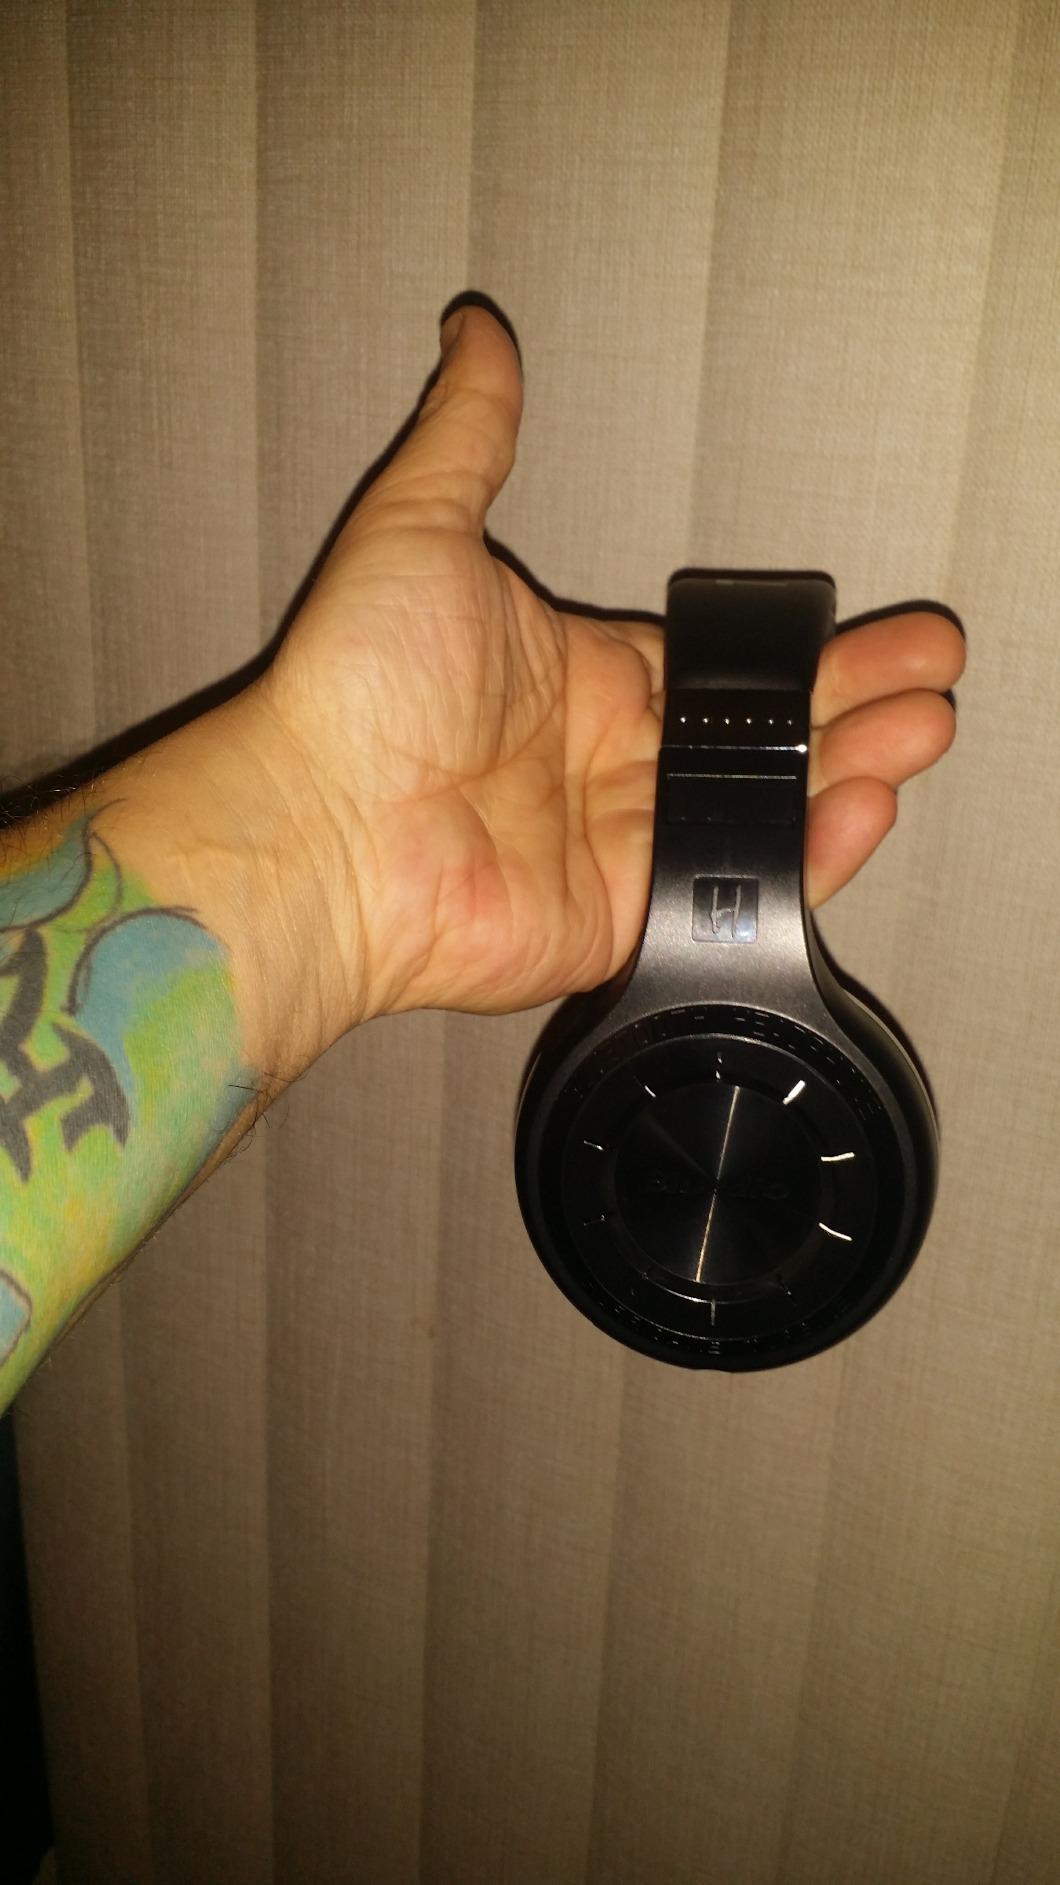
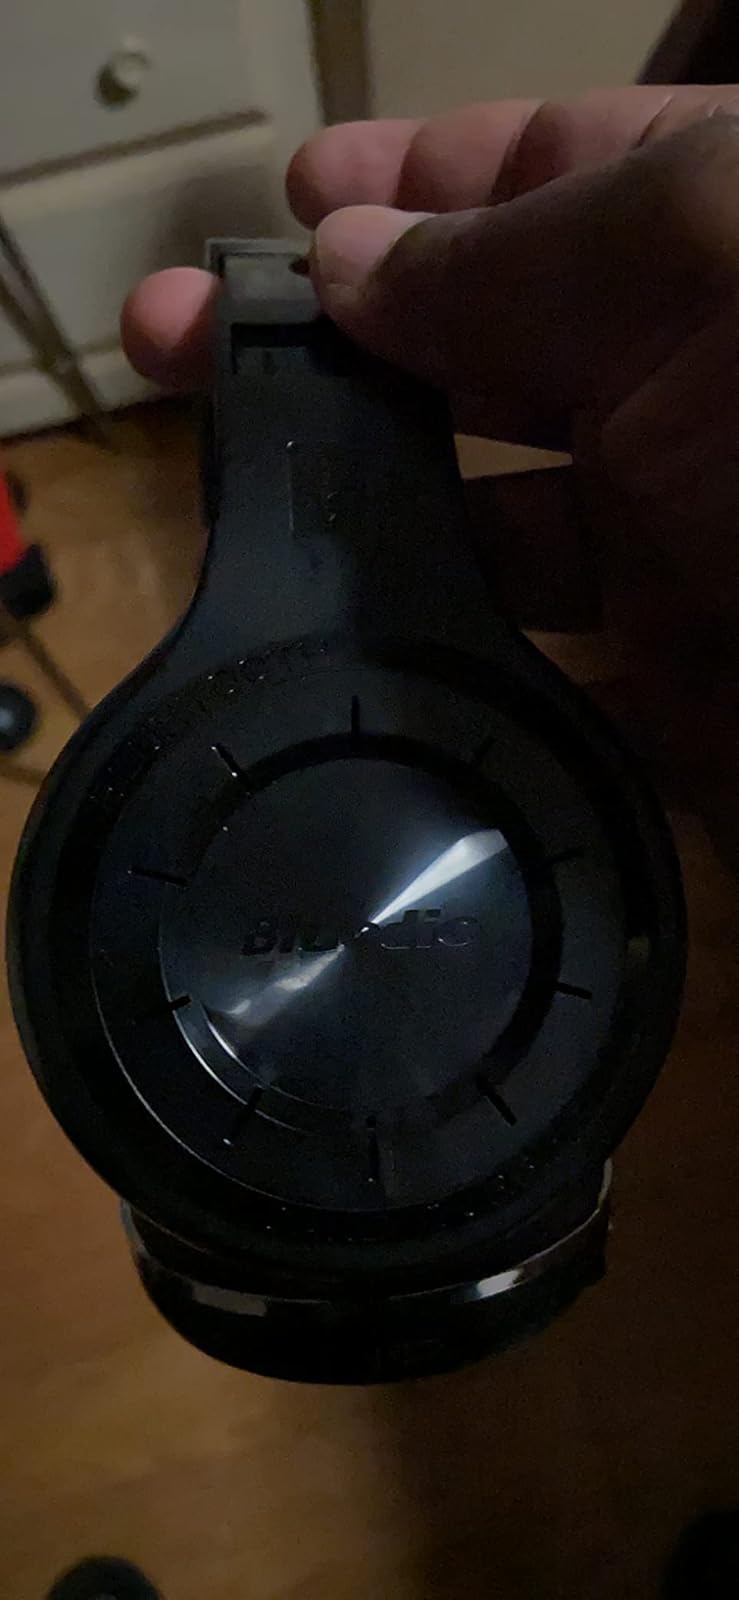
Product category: headphones
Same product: yes